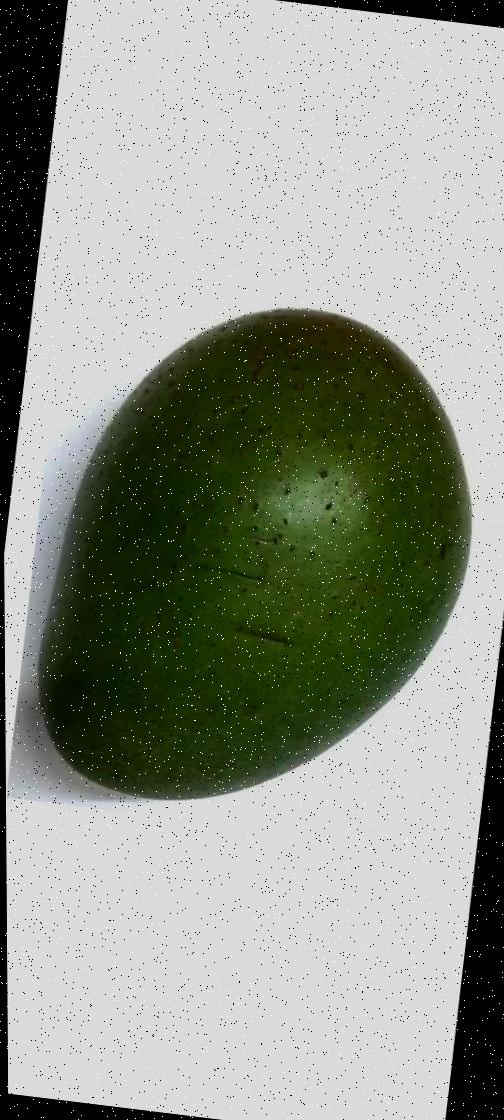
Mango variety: Ashshina Zhinuk